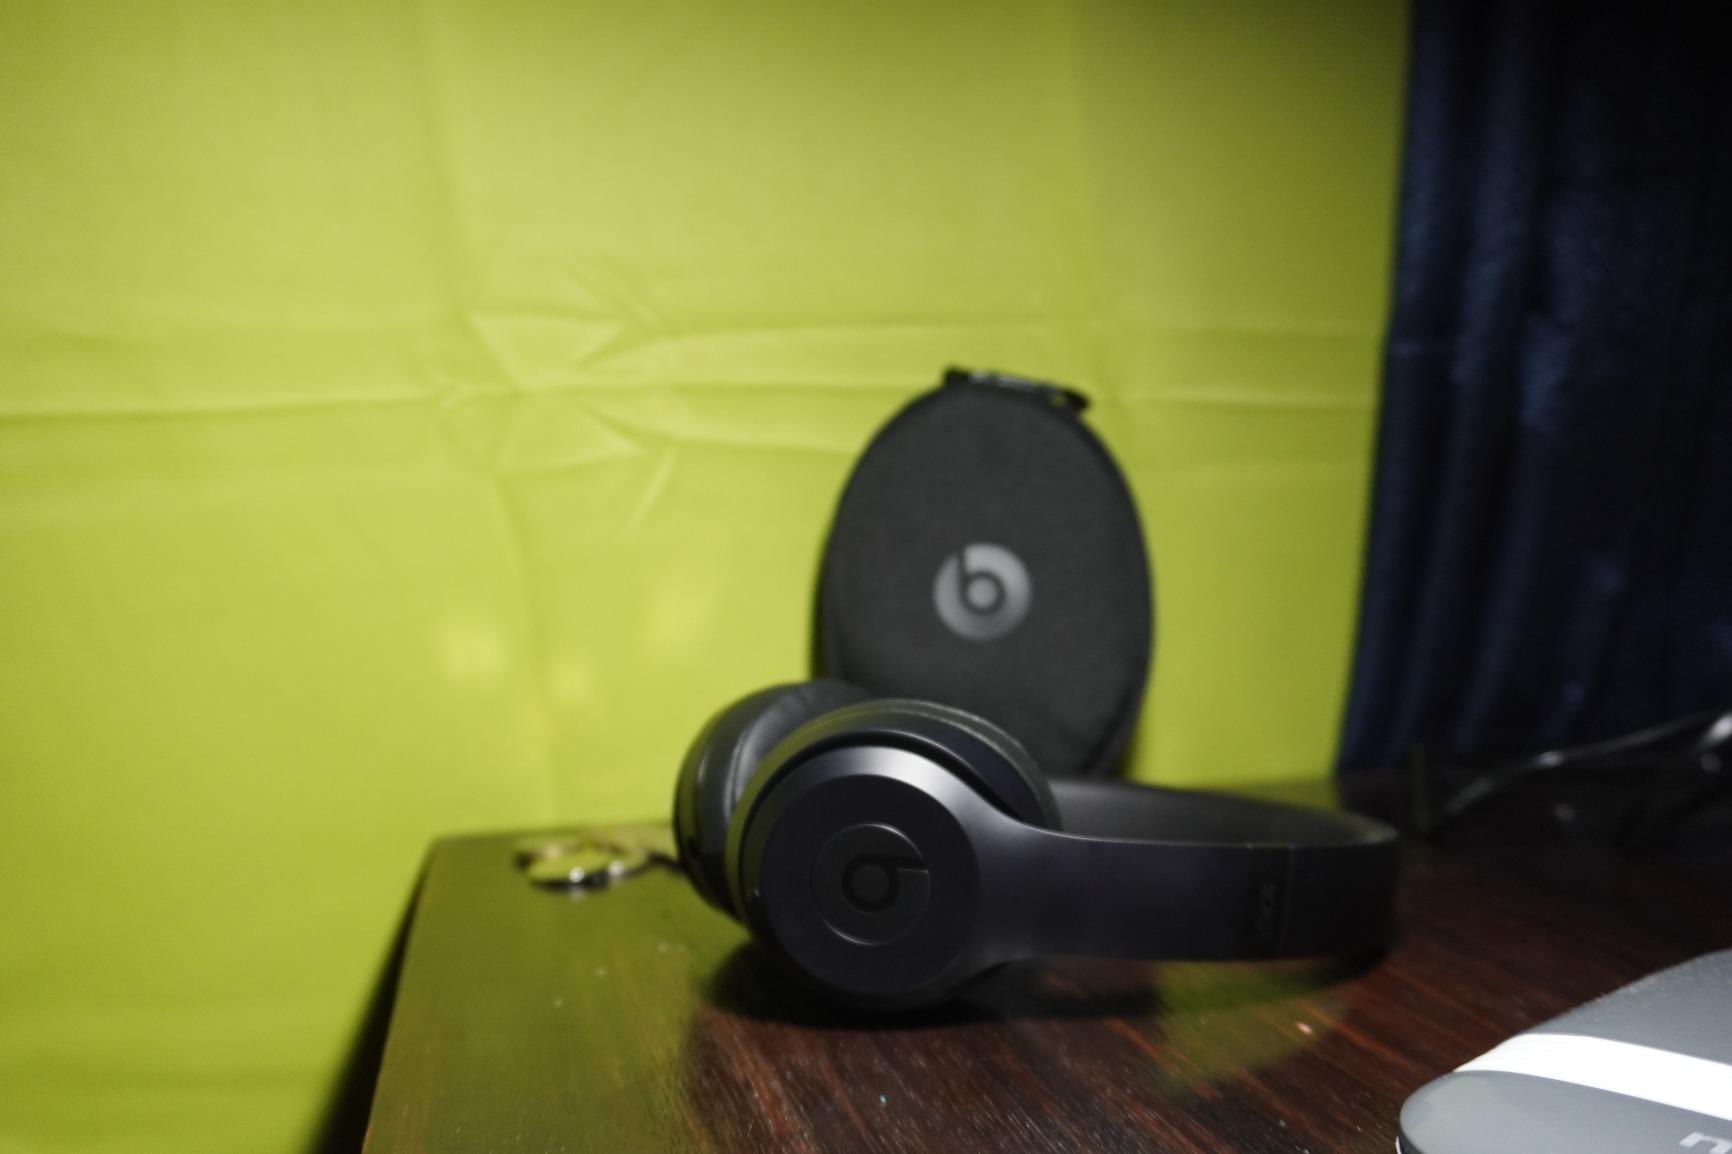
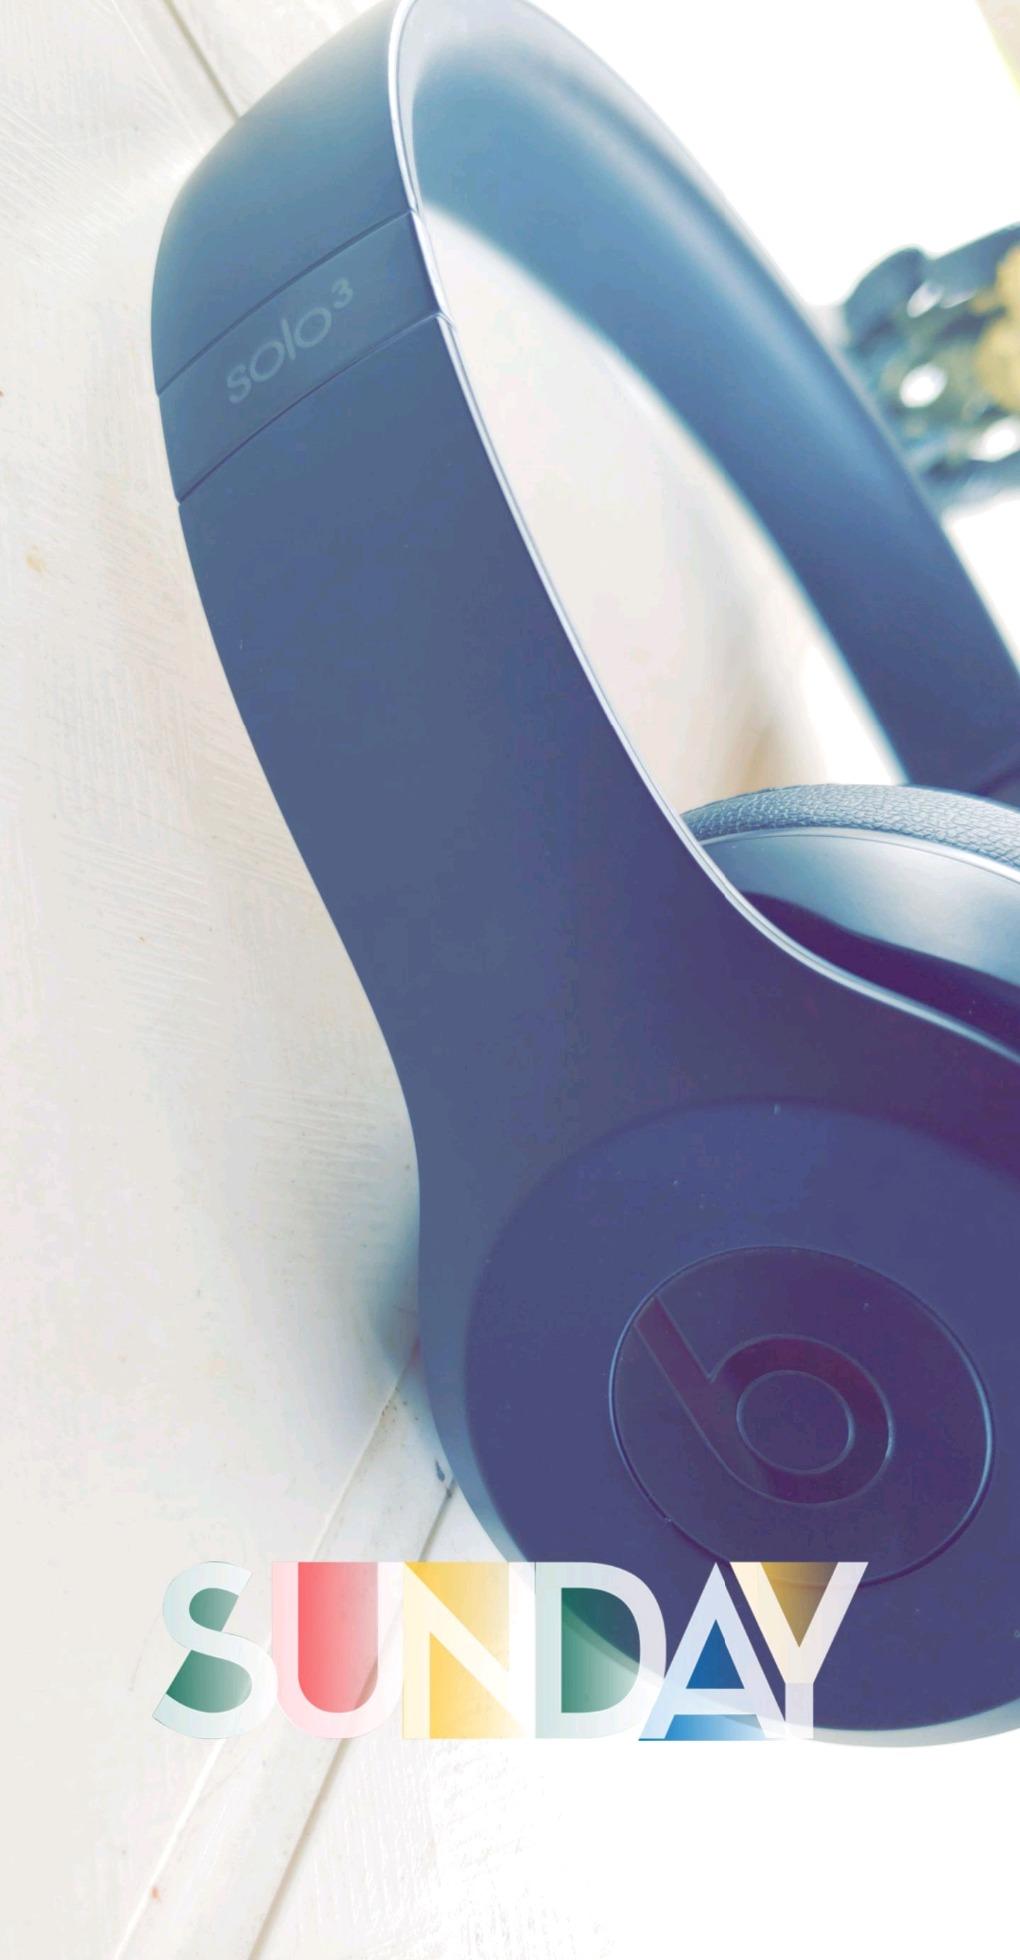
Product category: headphones
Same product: yes